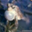
Label: frog